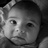
Emotion: sad